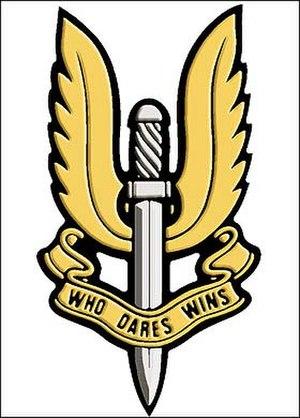
Insigne du 1er Batallion de Parachutistes (B)
Le 5ᵉ régiment de SAS était une unité d'élite aéroportée de la Seconde Guerre mondiale constituée exclusivement de volontaires de nationalité belge, et d'un Français: Jacques Goffinet. Il prit part aux actions de la Brigade SAS en Normandie, dans le nord de la France, en Belgique, aux Pays-Bas et en Allemagne. Initialement entraîné au actions de sabotage et à la collecte de renseignements, il fut converti par la suite en unité de reconnaissance motorisée sur jeeps blindées. C'est la première unité alliée à poser le pied en Belgique après le débarquement et la première également à franchir, de façon involontaire, la ligne Siegfried.